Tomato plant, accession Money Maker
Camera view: vertical (180 deg); turntable rotation: 180 degrees
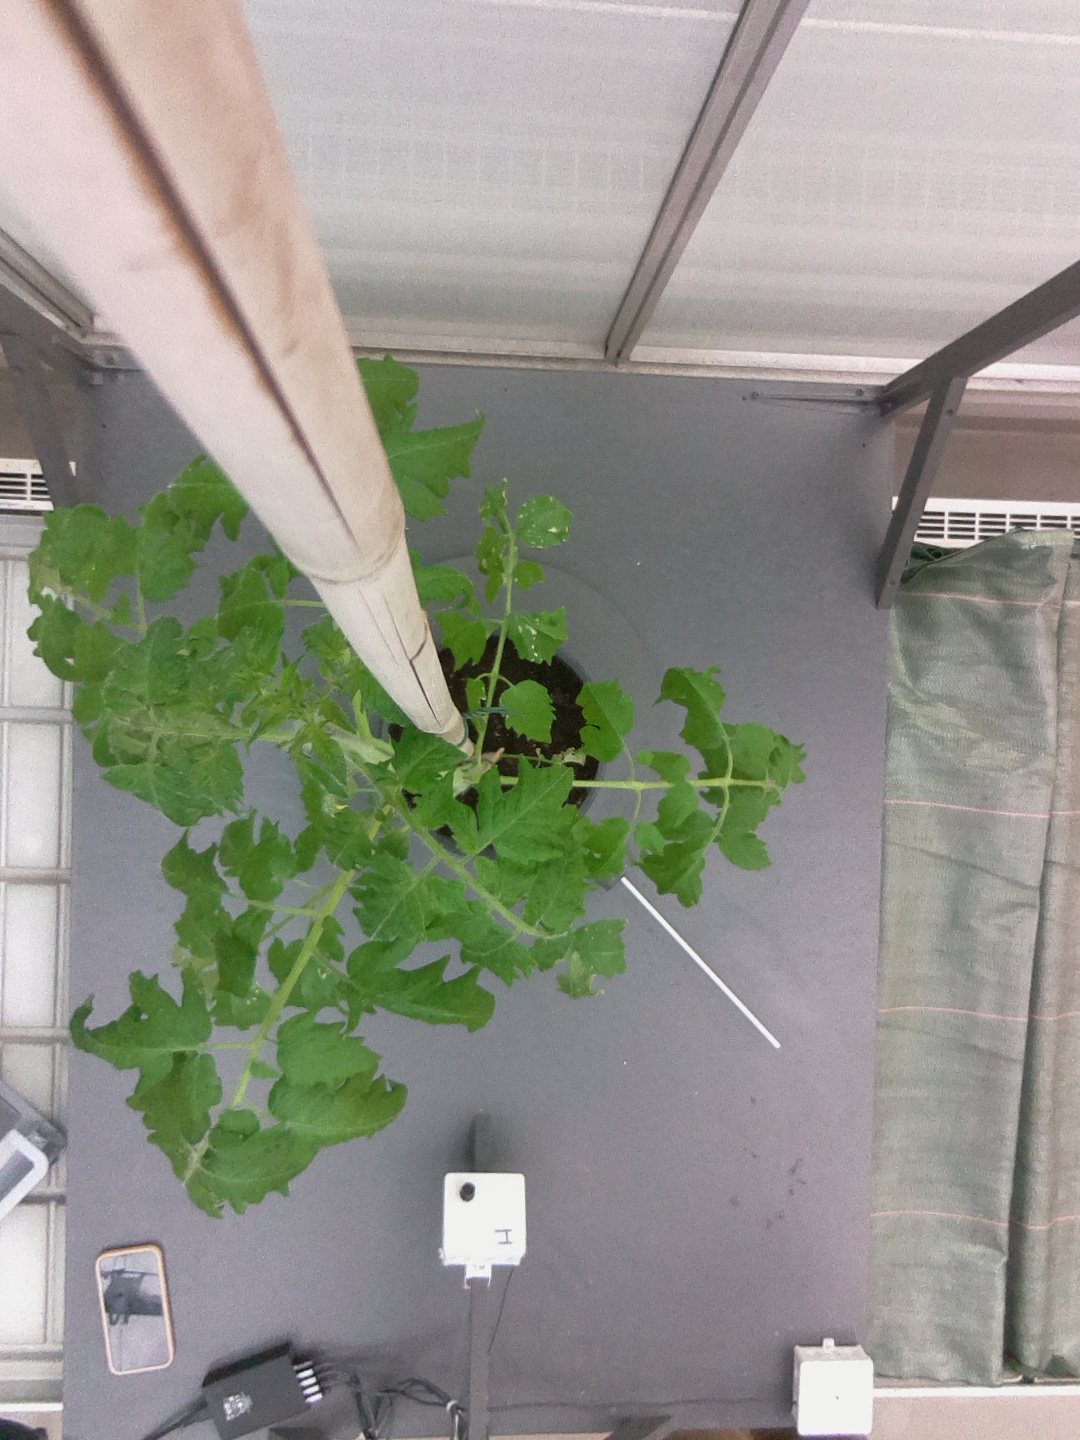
BBCH growth stage 60: First flowers open